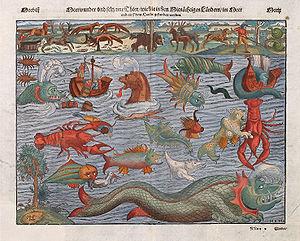
Les monstres marins sont des créatures imaginaires monstrueuses vivant dans le monde marin. Ils sont présents dans les mythologies et les folklores, et dans de nombreuses fictions.